History of the United States Marine Corps

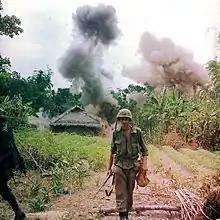
Marines of Operation Georgia destroyed facilities used by the Viet Cong in 1966.

As the Marine Corps grew to its maximum size, Marine aviation also peaked at 5 air wings, 31 aircraft groups and 145 flying squadrons. The Battle of Guadalcanal would teach several lessons, such as the debilitating effects of not having air superiority, the vulnerability of unescorted targets (such as transport shipping), and the vital importance of quickly acquiring expeditionary airfields during amphibious operations. After being dissatisfied with Navy air support at the Battle of Tarawa, General Holland Smith recommended that Marines should do the job, put into effect at New Georgia. The Bougainville and 2nd Philippines campaigns saw the establishment of air liaison parties to coordinate air support with the Marines fighting on the ground, and the Battle of Okinawa brought most of it together with the establishment of aviation command and control in the form of Landing Force Air Support Control Units